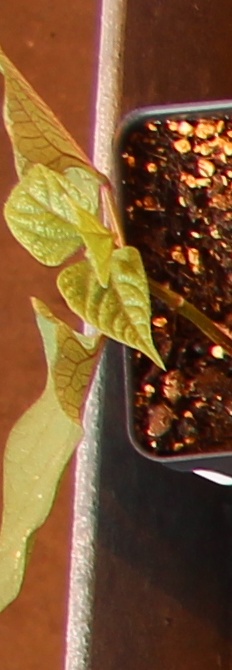
Label: Blackbean